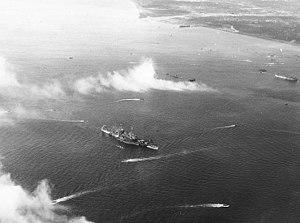
La dénomination de croiseur lourd est communément employée à partir de 1930 et jusqu'à la fin de la Seconde Guerre mondiale pour désigner un croiseur, c'est-à-dire un navire principalement armé de canons, d'un déplacement supérieur à 1 850 tonnes, et inférieur à 10 000 tonnes conformément au traité de Washington et dont l'artillerie principale avait un calibre supérieur à 155 mm, et au plus égal à 203 mm, conformément au traité naval de Londres. Si la distinction entre croiseur lourd et croiseur léger a ainsi été claire pendant quelques années, l'apparition, après 1935, des « grands croiseurs légers », déplaçant 10 000 tonnes, et armés de dix à quinze canons de 152 ou 155 mm, tirant jusqu'à 8 à 10 coups par minute, avec des blindages de ceinture de plus de 100 mm, a sérieusement contribué à brouiller les catégories.